History of the New York Rangers

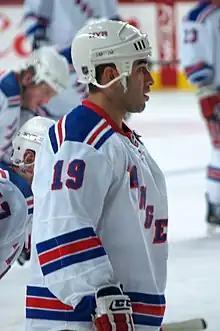
Scott Gomez with the Rangers during the 2007–08 season. Gomez signed with the Rangers in 2007.

At the 2007 NHL entry draft, the Rangers chose Alexei Cherepanov 17th overall. Cherepanov had been ranked by the NHL Central Scouting Bureau as the number one European skater and was considered to be a top-five pick leading up to the draft, but fell due to teams being unsure whether he would ever come to the NHL from Russia. Despite the departure of Michael Nylander in free agency, the 2007 free agency season started with a bang for the Rangers, with the signing of two high-profile centerman, Scott Gomez from New Jersey on a seven-year, $51.5 million contract, as well as Chris Drury from Buffalo on a five-year, $32.25 million deal. The moves, along with retaining most other key players, had been met favorably, as the Rangers appeared to be strong Stanley Cup contenders, making the playoffs for the third consecutive season and the second round for the second season in a row. However, despite these streaks, the Rangers failed to meet expectations, losing their second round series four games to one to the Pittsburgh Penguins. The following off-season saw the departures of captain Jaromir Jagr to the Kontinental Hockey League (KHL), and alternate captains Martin Straka and Brendan Shanahan, who returned to play in the Czech Republic and with the New Jersey Devils, respectively. Following these departures, Chris Drury was named captain on October 3, 2008.